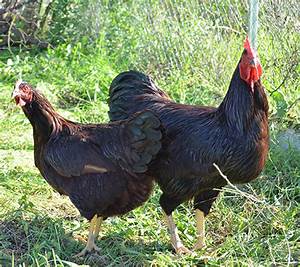
Label: chicken